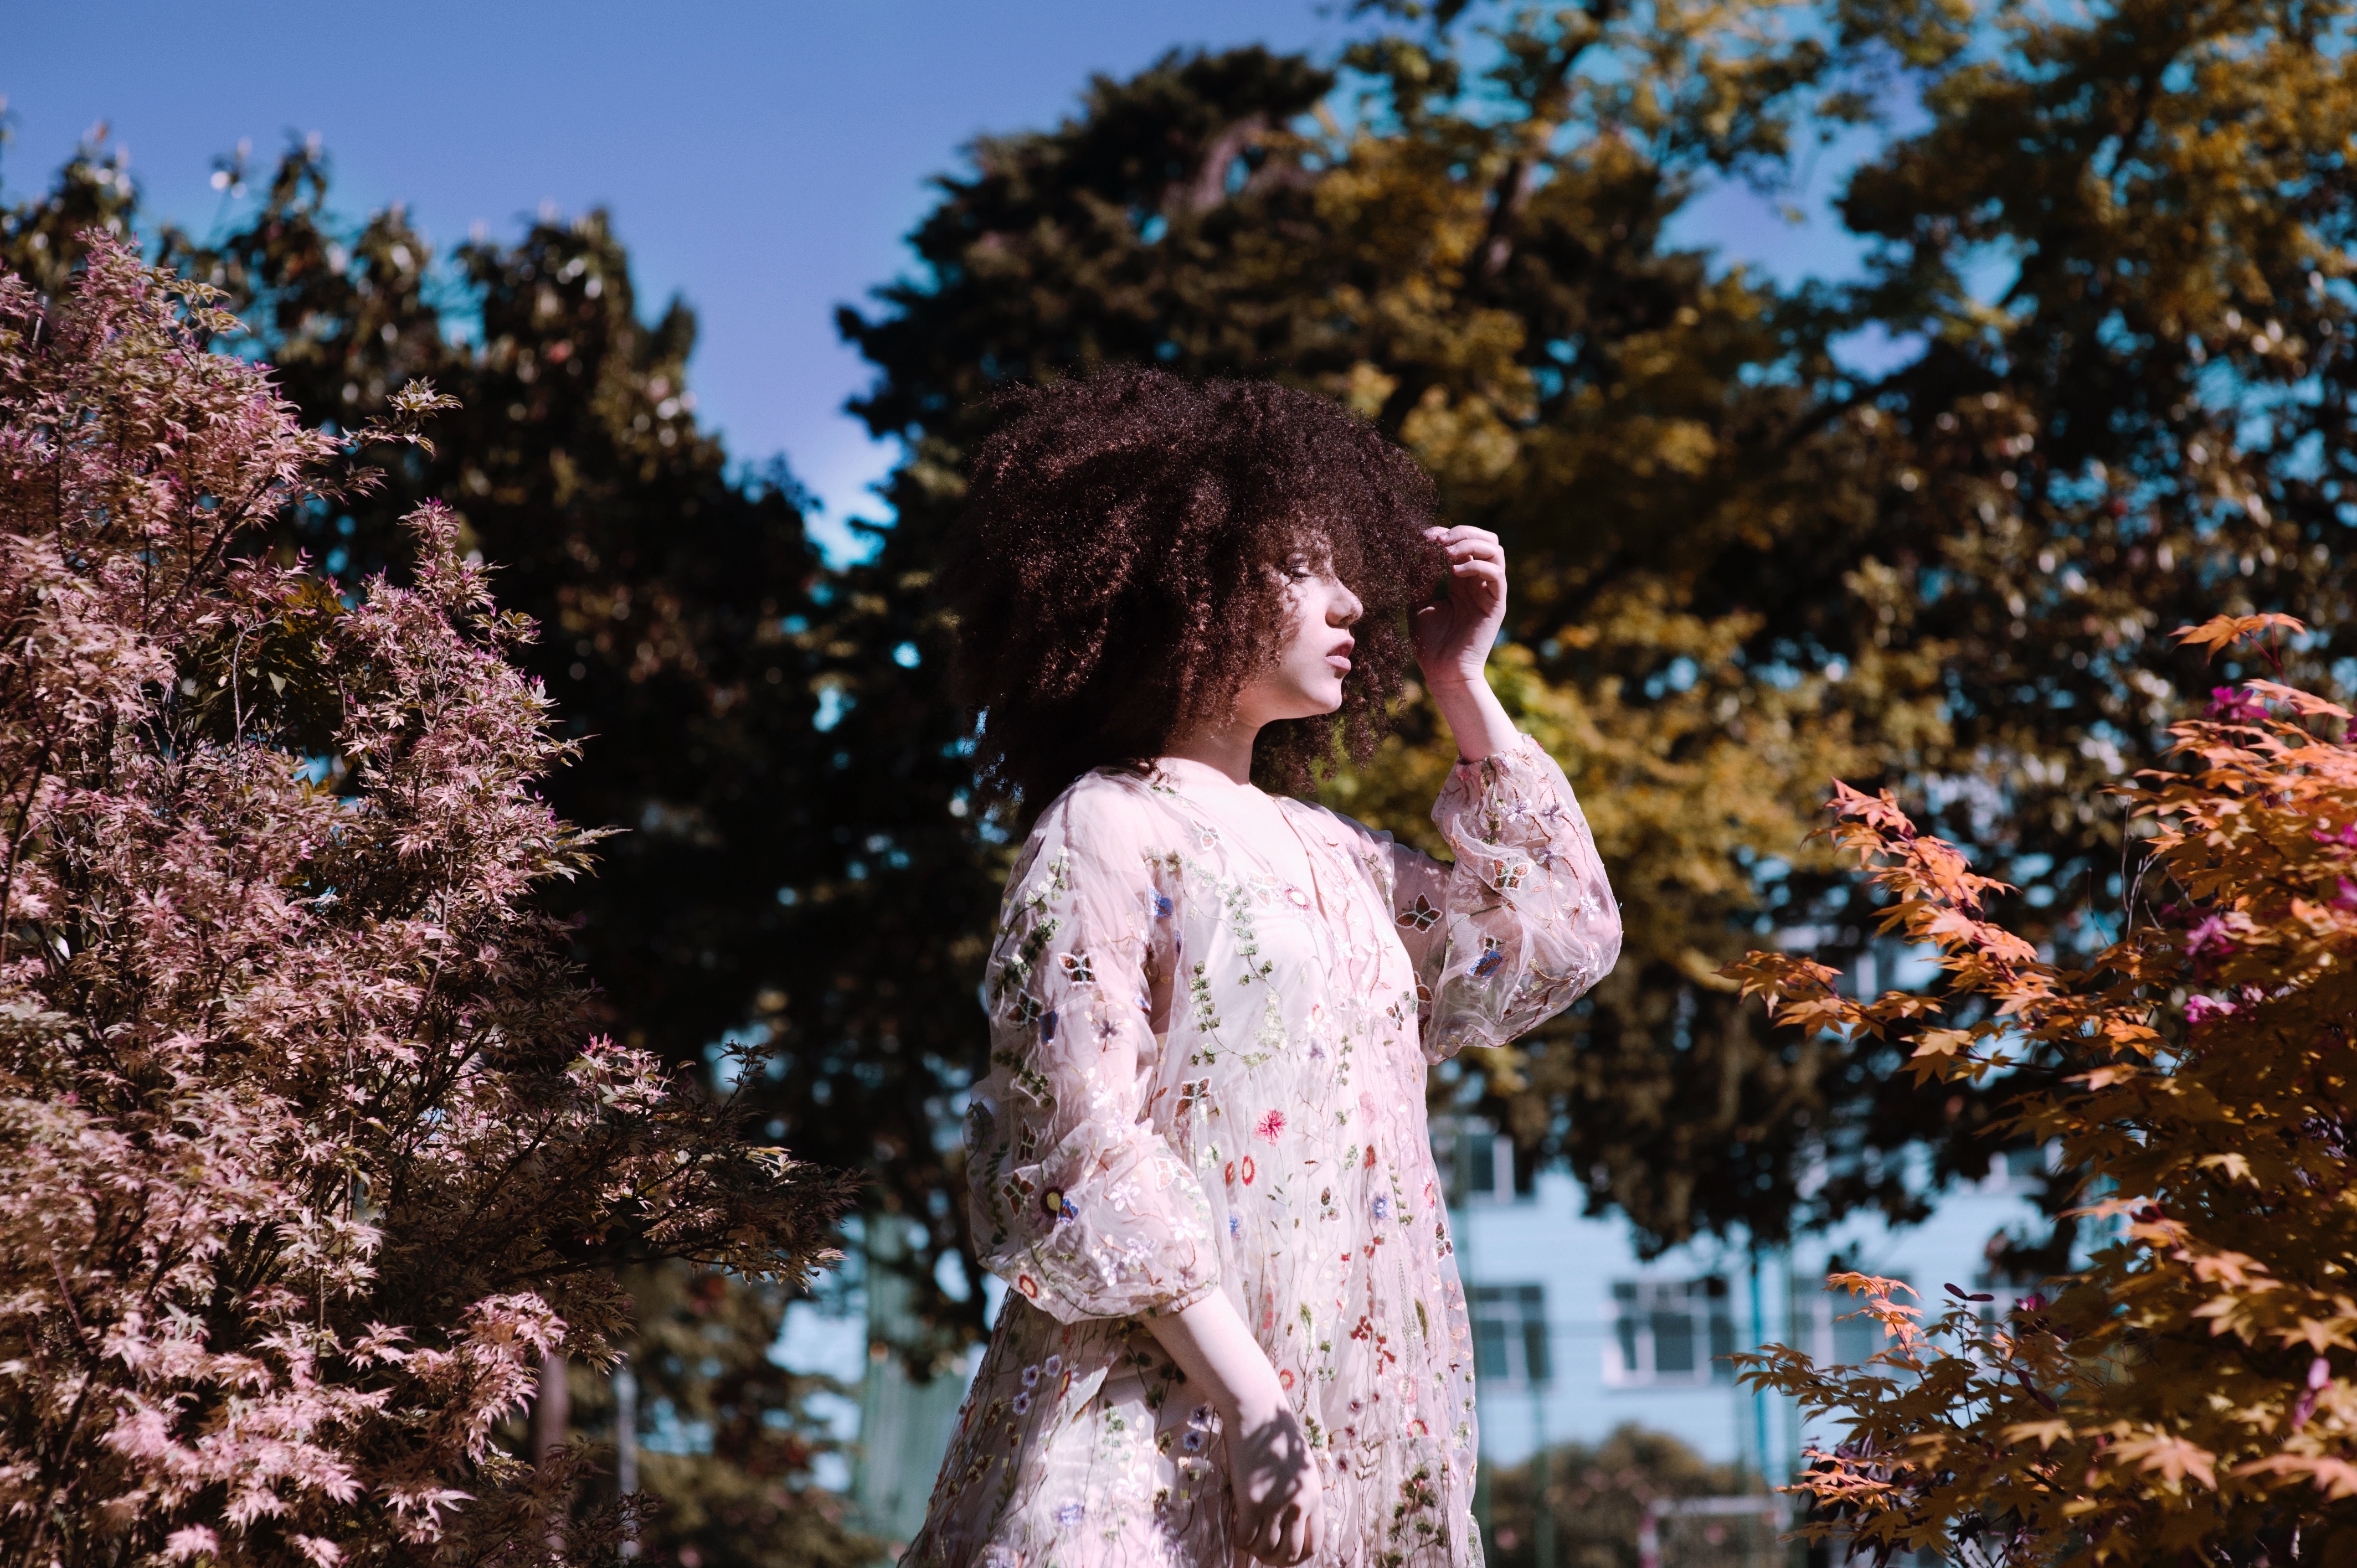
tree, plant, leaf, flower, spring, autumn, season, woody plant